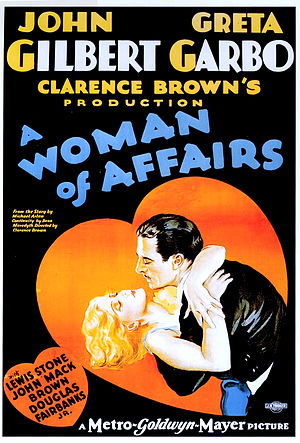
En Kvinde uden Moral
En Kvinde uden Moral originaltitel: Woman of Affairs er en amerikansk dramafilm fra 1928, som er instrueret af Clarence Brown.